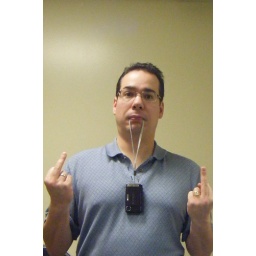
Flipping the bird in work bathroom